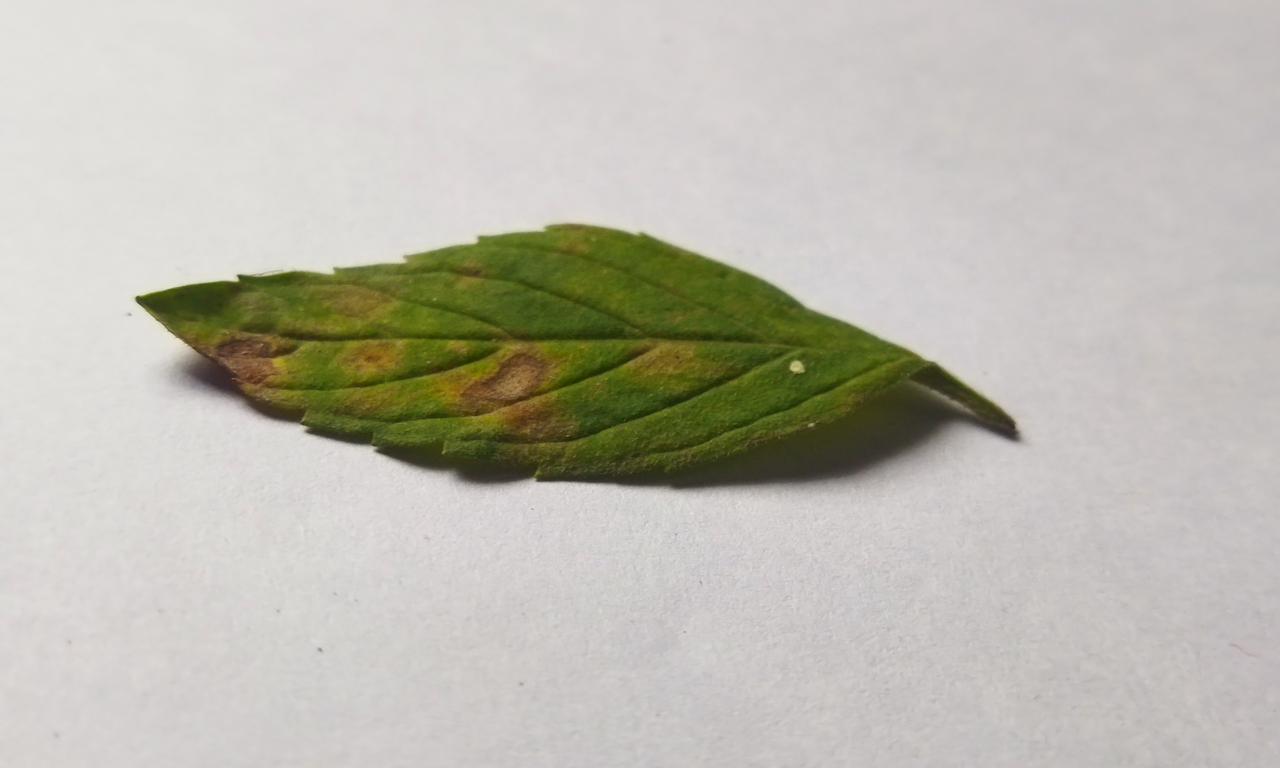
Label: Spoiled